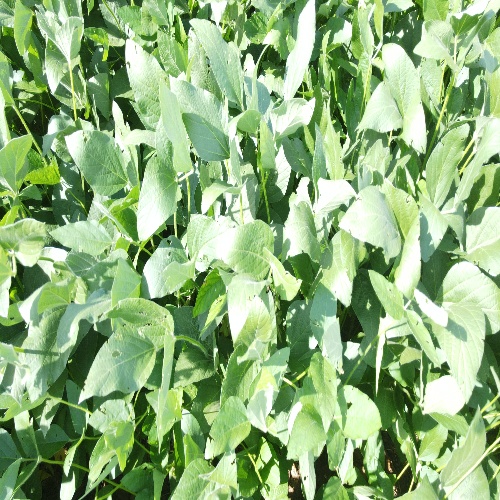
Label: Caterpillar